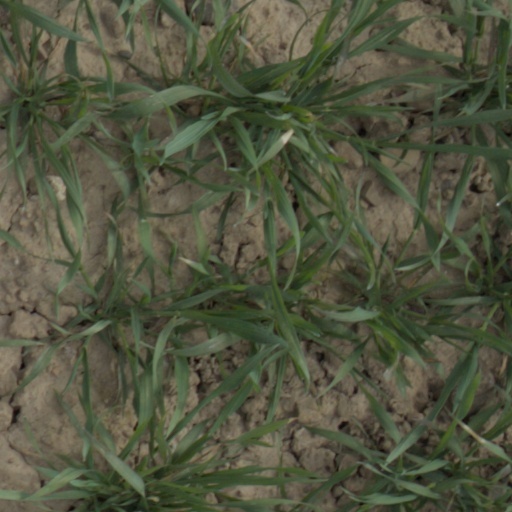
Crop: wheat